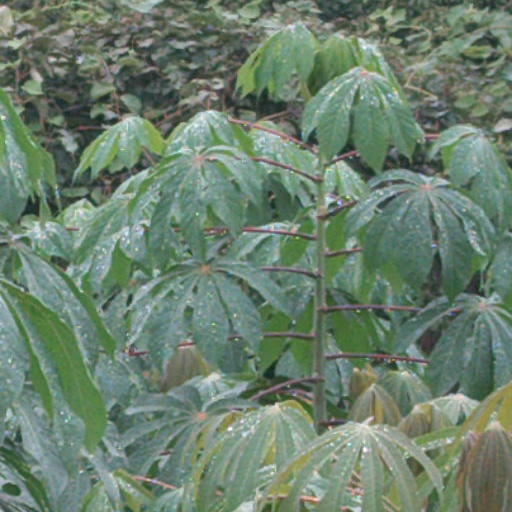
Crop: cassava